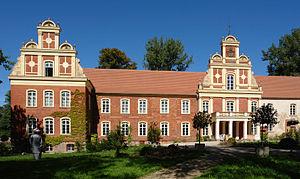
Le château de Meyenburg est un château situé à Meyenburg dans le Brandebourg. C'était la demeure seigneuriale de la famille von Rohr. C'est aujourd'hui un musée de la mode.